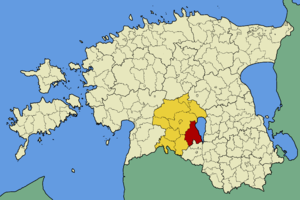
La commune de Tarvastu est une commune rurale d'Estonie dans la région de Viljandi et dont le chef-lieu administratif n'est plus le village de Tarvastu, mais le bourg de Mustla. Sa population est de 3 492 habitants. La superficie de la commune est de 409 km².